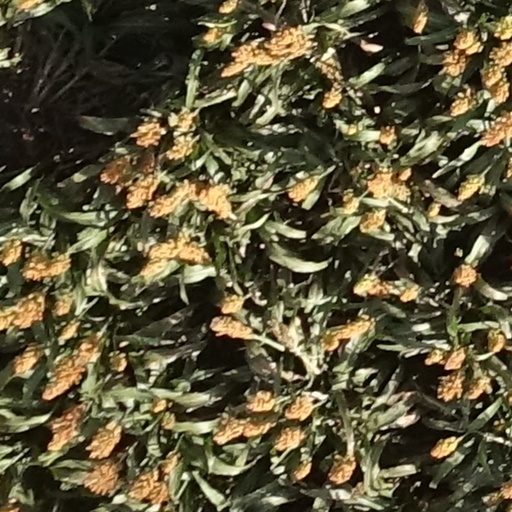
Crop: sorghum